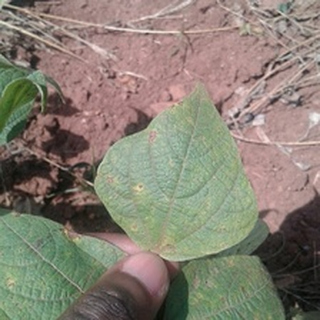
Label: bean_rust